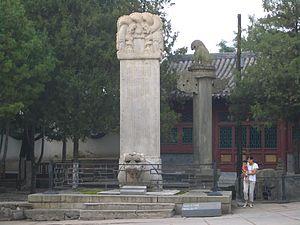
Une stèle, parfois nommée cippe ou borne, est un monument monolithe vertical, souvent dit pierre dressée, généralement plat et porteur d'inscriptions, symboles, gravures ou sculptures, voire de peintures, de nature commémorative, funéraire, religieuse ou géographique. Ce terme générique, peu précis, correspond aussi à d'autres artéfacts archéologiques comme des piliers ou des tablettes de pierres érigées dont on peut imaginer qu'ils ont eu leurs équivalents dans des matériaux divers ayant disparu.